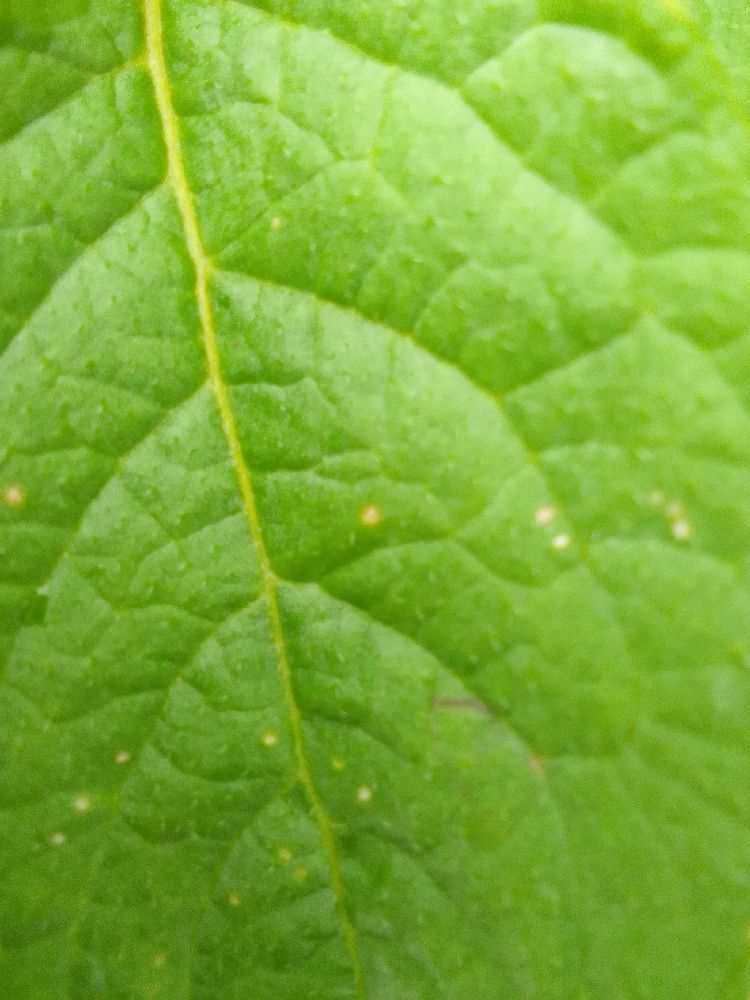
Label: Healthy